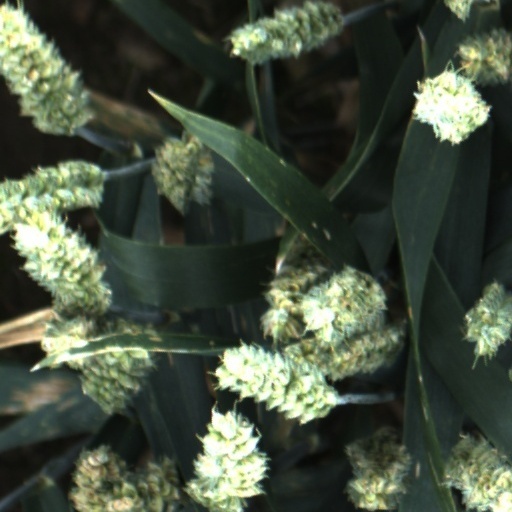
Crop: wheat